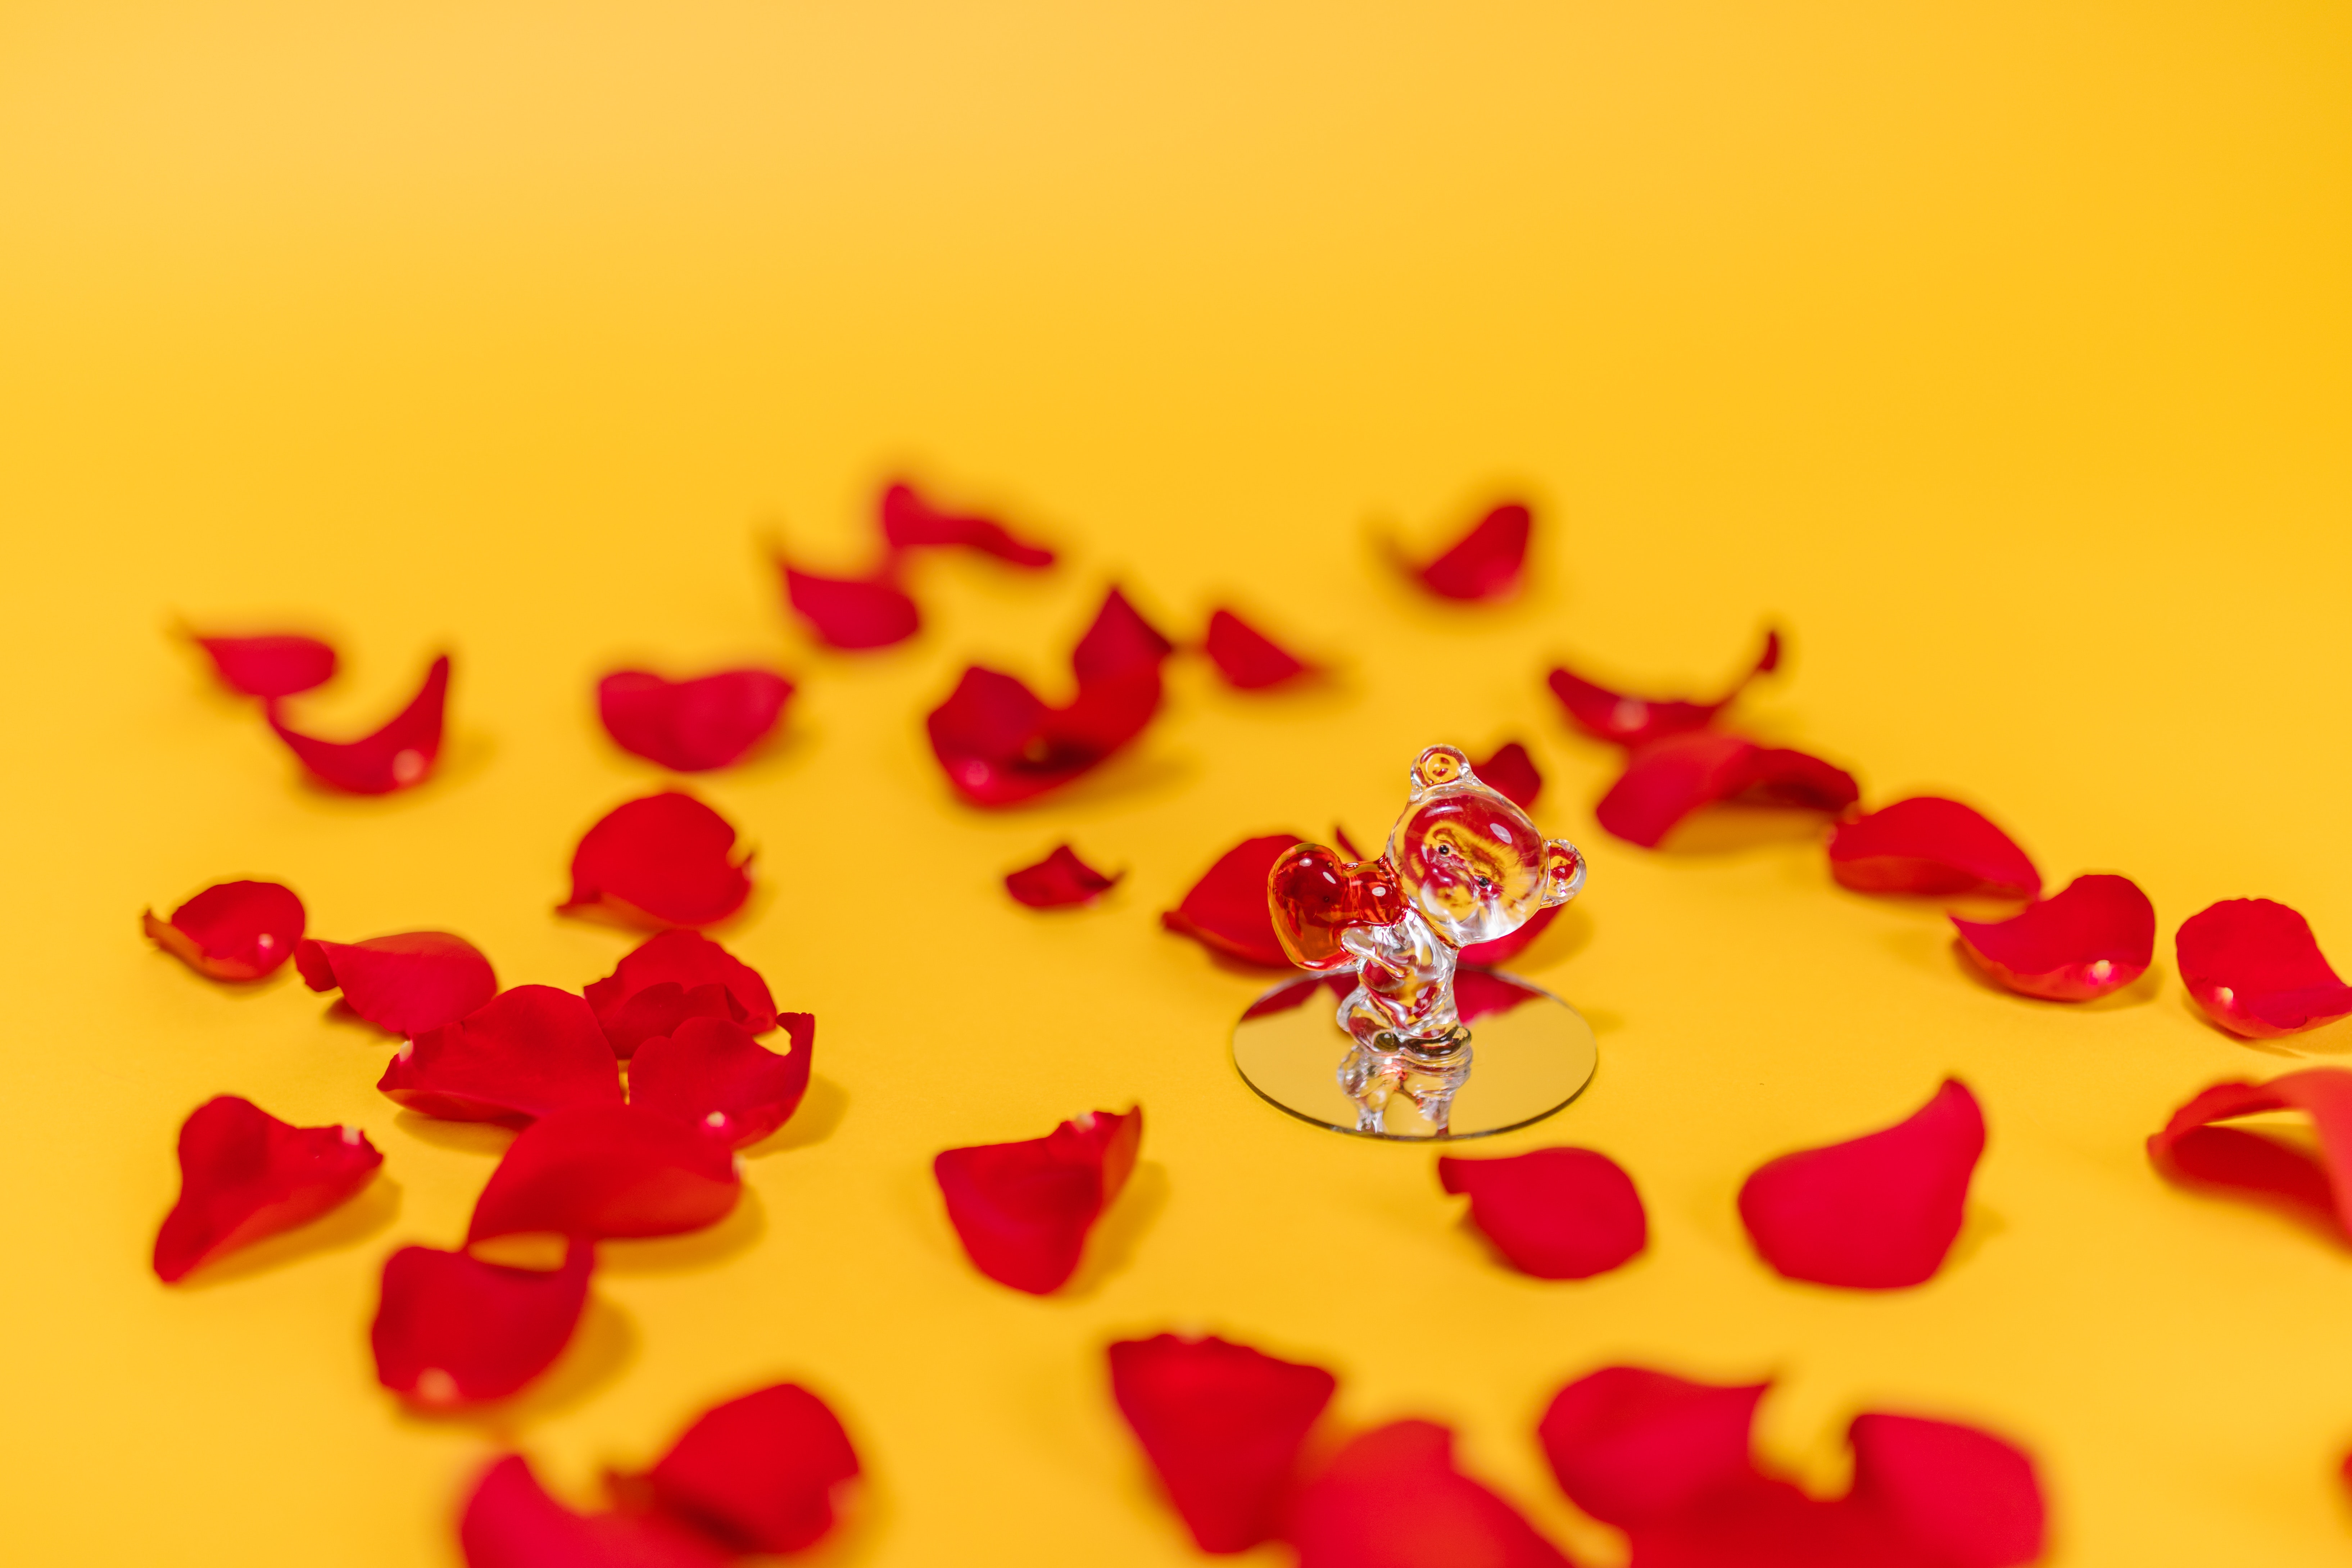
valentine, plant, petal, amber, food, font, magenta, sweetness, fashion accessory, macro photography, liquid, event, art, carmine, Pedicel, circle, science, still life photography, mixture, annual plant, cuisine, flowering plant, coquelicot